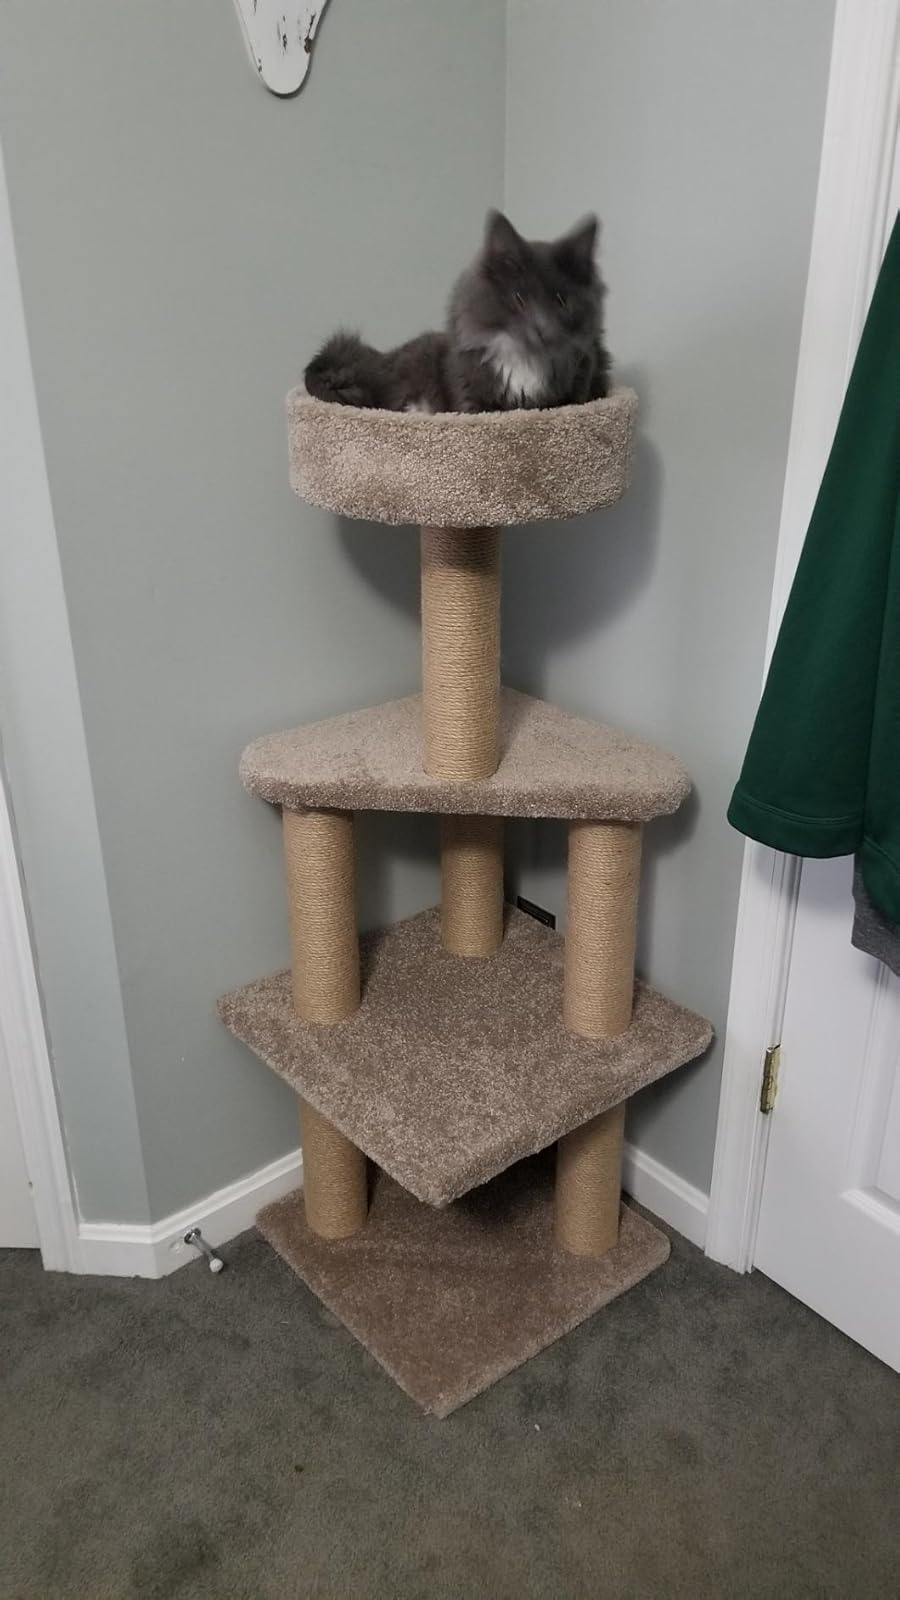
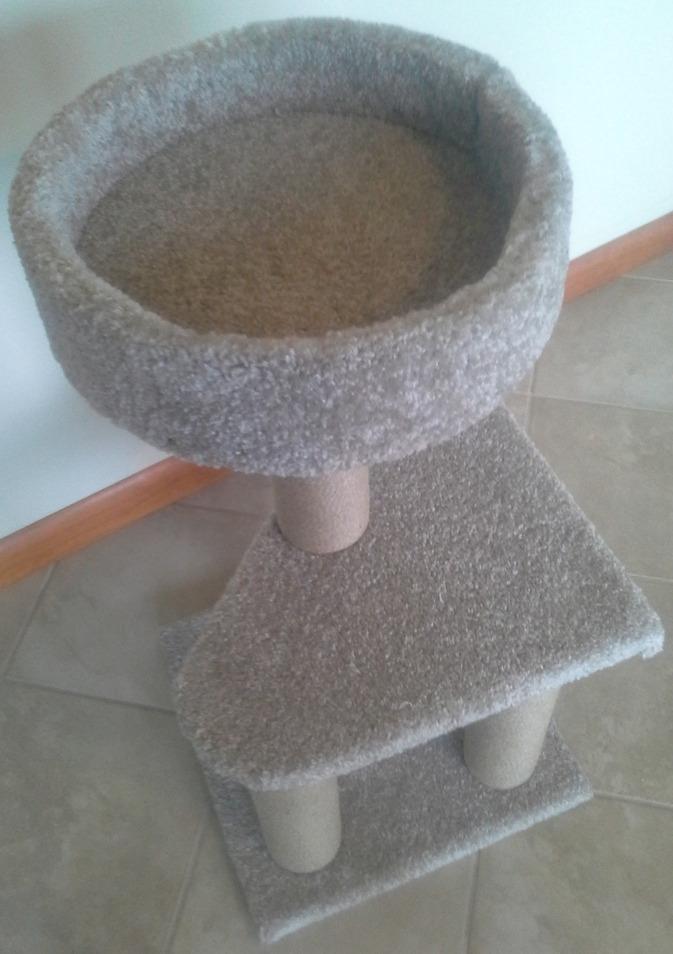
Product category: items_cat tree
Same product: no